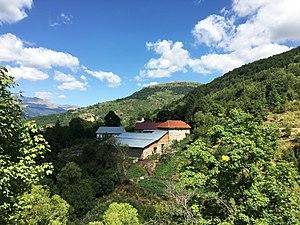
Bogdevo est un village de l'ouest de la Macédoine du Nord, situé dans la municipalité de Mavrovo et Rostoucha. Le village comptait 5 habitants en 2002. Il est majoritairement albanais.